University College Roosevelt

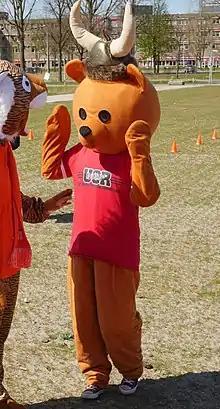
UCR's mascotte Teddy

The Roosevelt's All Students Association (RASA) is a student association open to all students at UCR. RASA is the umbrella organization of many different student-led societies and teams. The RASA board consists of six members that are elected yearly by the student body.